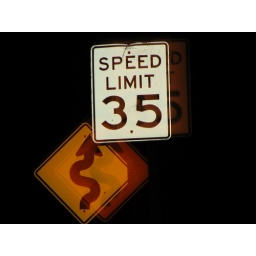
the road down the mountain in Huntsville